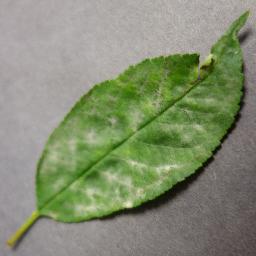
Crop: cherry
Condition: (including_sour)_powdery_mildew